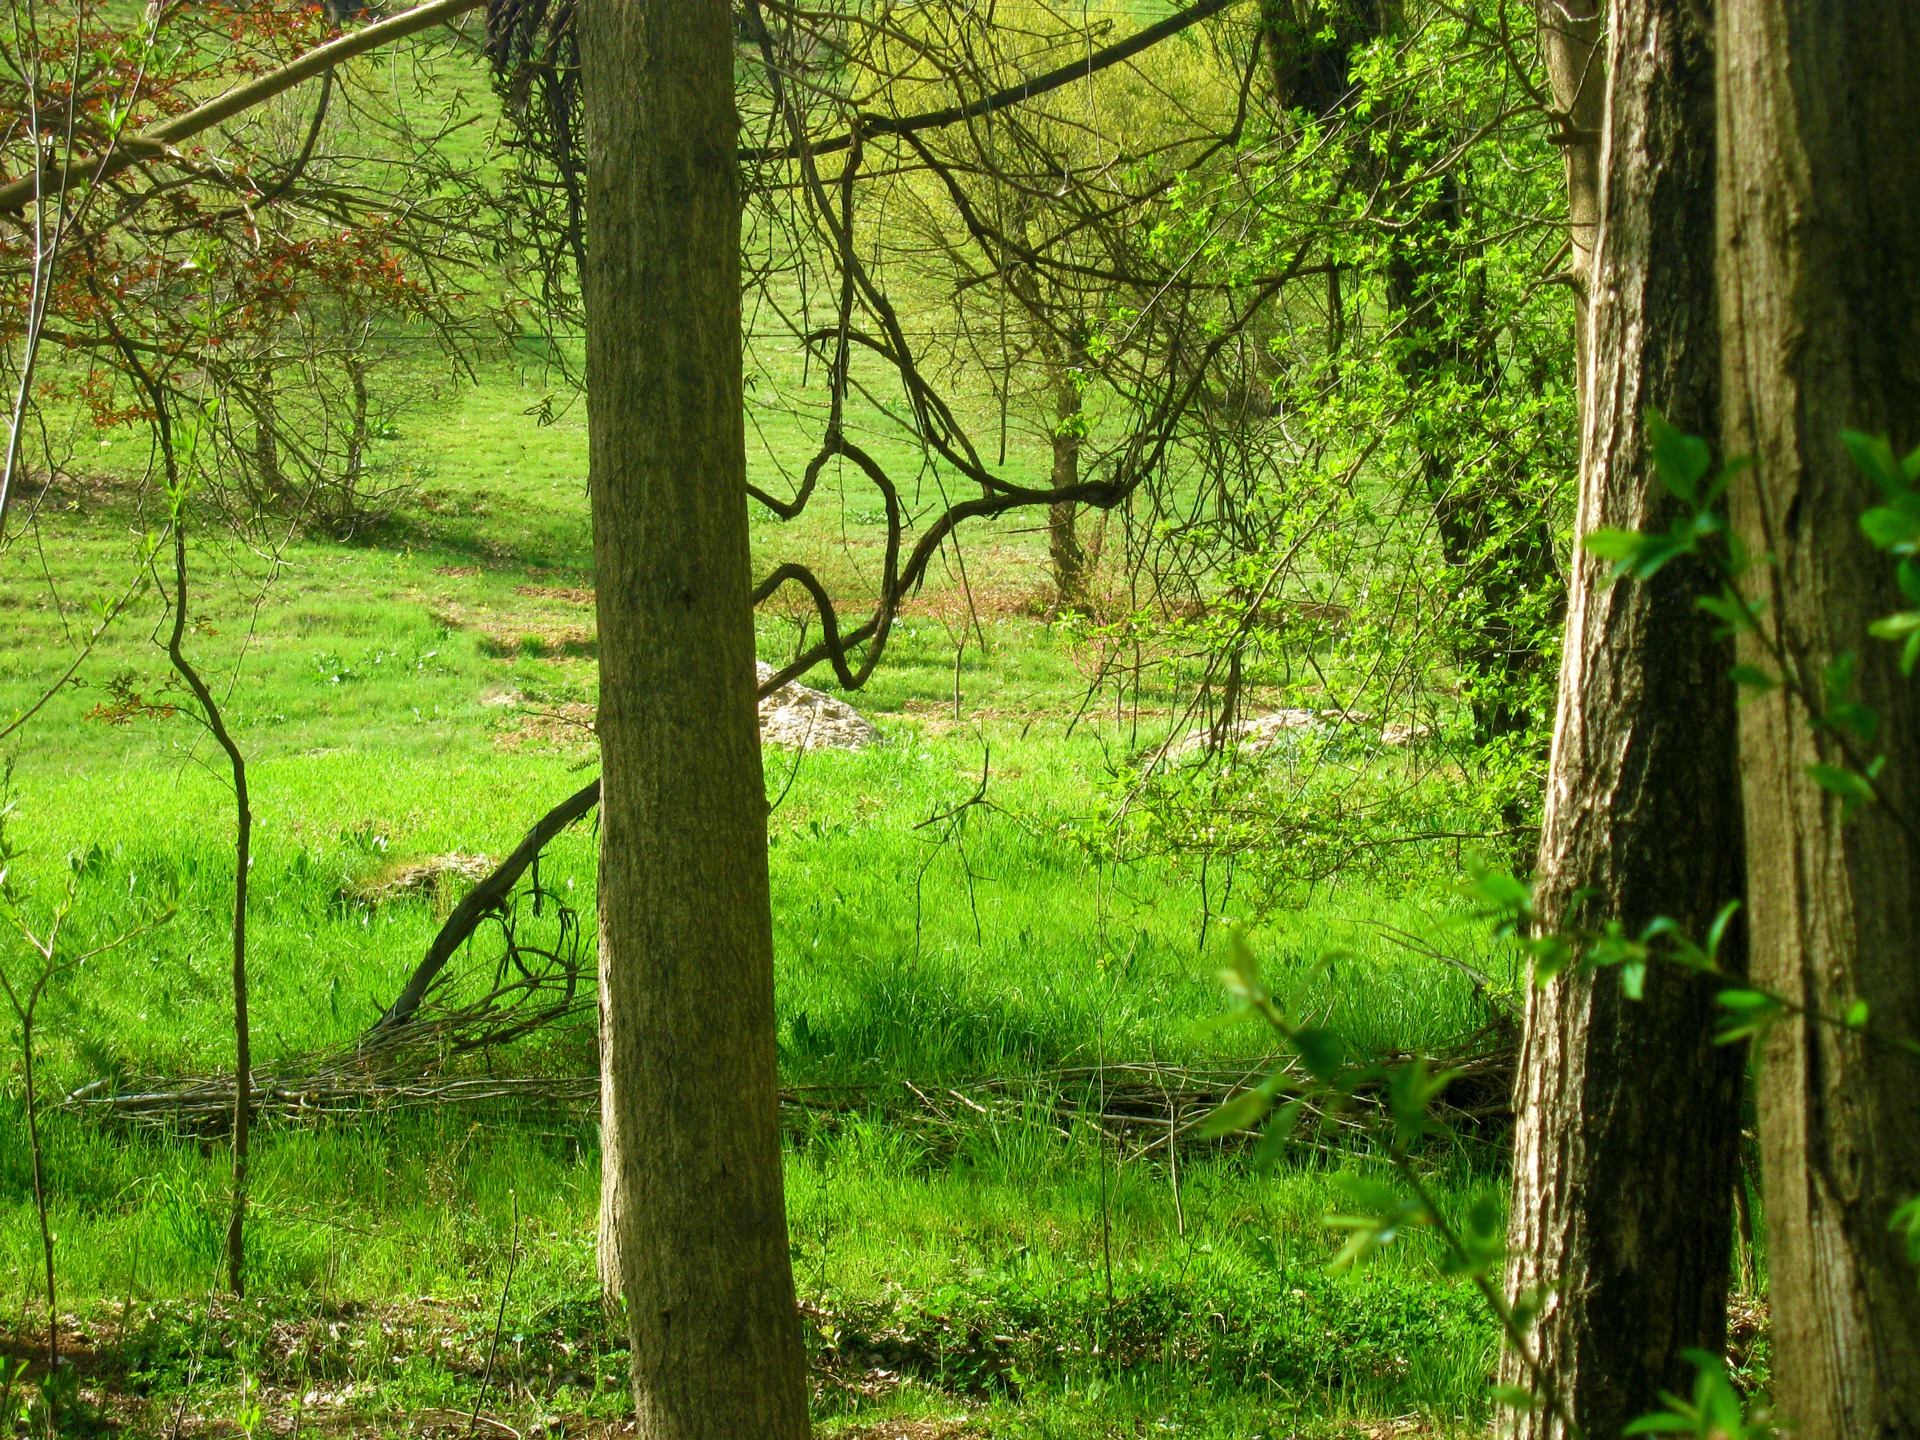
landscape, tree, nature, forest, grass, outdoor, wilderness, branch, plant, meadow, sunlight, leaf, flower, trunk, land, wild, environment, spring, green, jungle, tranquil, scenic, natural, autumn, scenery, botany, vegetation, rainforest, deciduous, wetland, grove, woodland, habitat, ecosystem, rural area, biome, old growth forest, natural environment, geographical feature, woody plant, temperate broadleaf and mixed forest, temperate coniferous forest